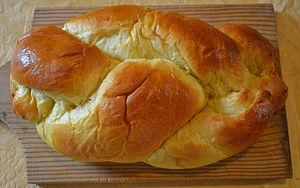
Gâche de Vendée.
La gâche est une spécialité culinaire de la Vendée. Elle est classée IGP depuis 2011 sous l'appellation « gâche vendéenne ». Il s'agit d'une viennoiserie de forme ovale, dorée, et semblable à une brioche dont la mie serait plus serrée. Elle est principalement composée de farine, d'œufs, de beurre, de sucre, et de crème fraîche pour renforcer le goût.